Paulínia

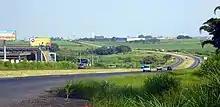
View of SP-332, the only state highway that passes through the town.

Paulínia has 20 health establishments, 14 of which are public, including hospitals, emergency rooms, health posts, and dental services. The city has 106 beds for hospitalization in healthcare facilities, of which 83 are public and 23 private. There is also the CETREIM (Municipal Integrated Therapy and Rehabilitation Center) and the Preventive Health Center, being classified by SEADE as the 6th best in the Government region.